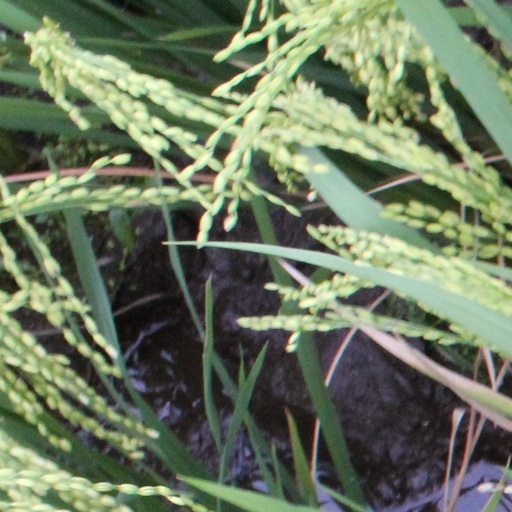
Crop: rice